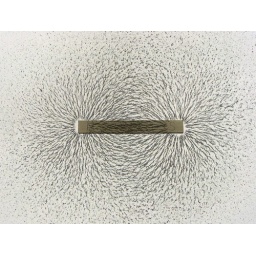
A cross section of the magnetic field produced by a bar magnet, using iron filings.